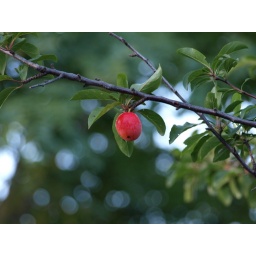
Plum tree over the back fence